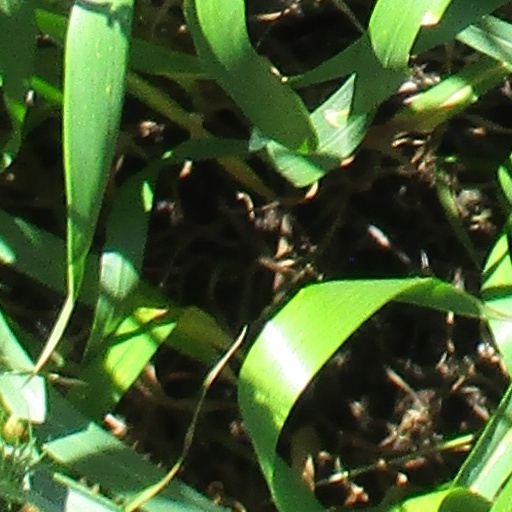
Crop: wheat